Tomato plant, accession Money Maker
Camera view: tilt-top (135 deg); turntable rotation: 0 degrees
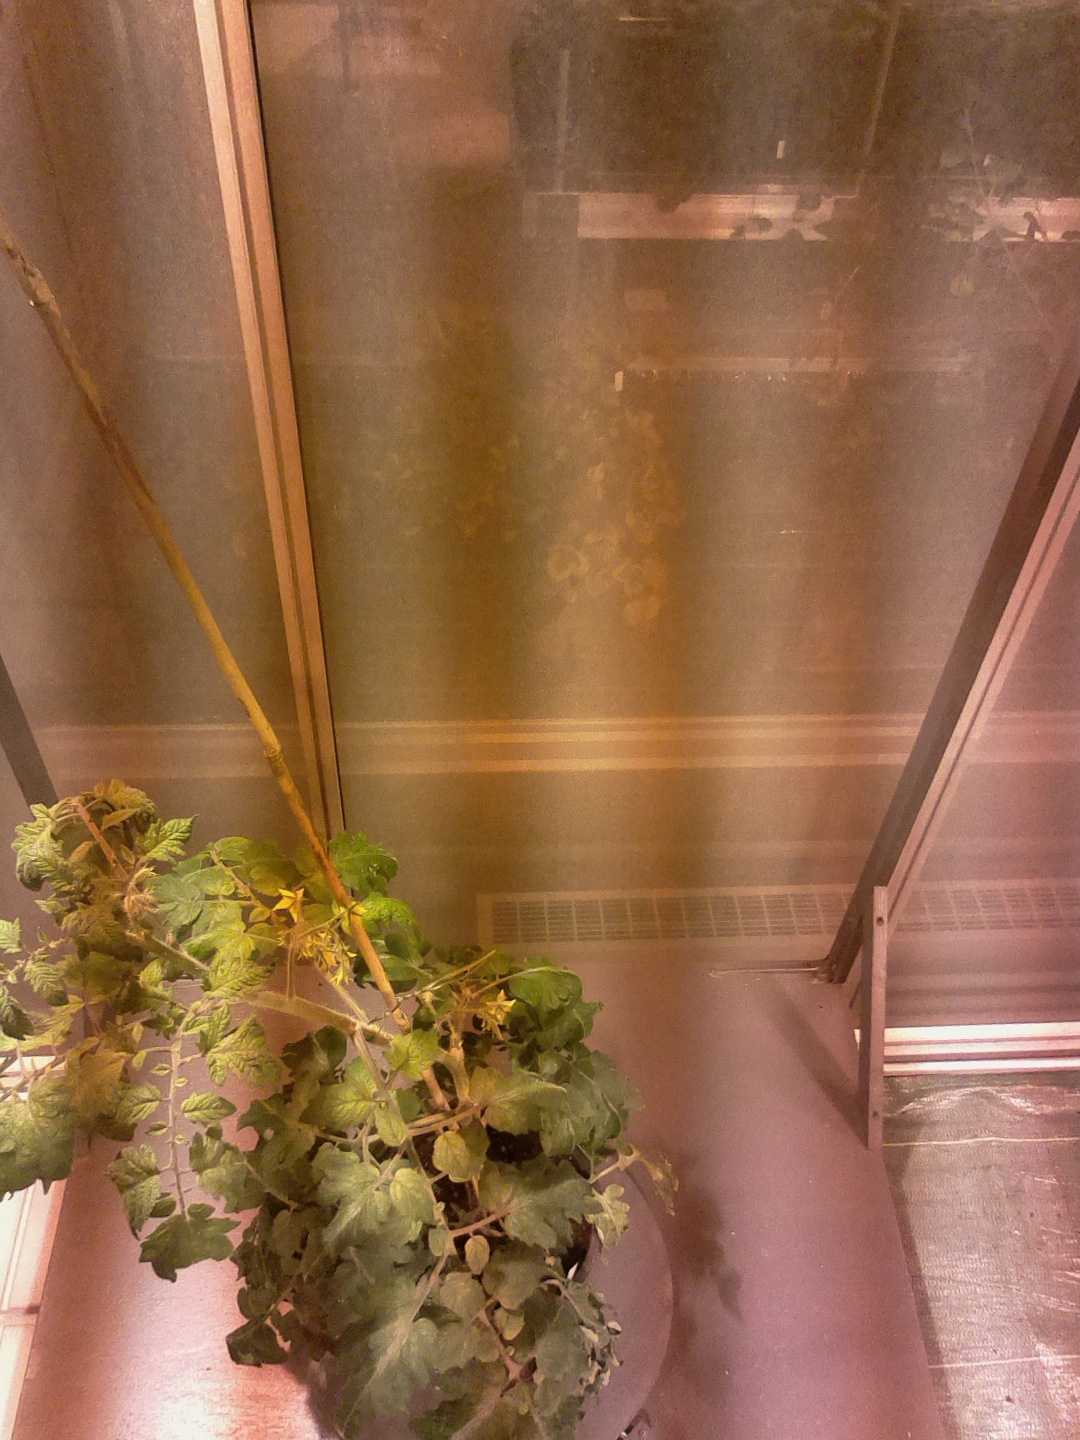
BBCH growth stage 68: Full flowering, 80%-90% of flowers open, more petals falling